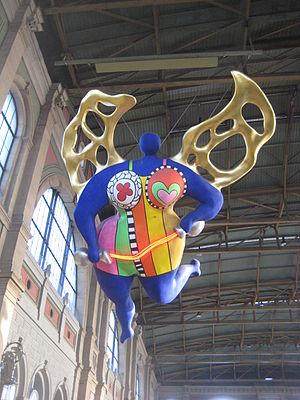
L'art de la sculpture commence sur le territoire français, comme dans le reste du monde, à l'époque préhistorique. Elle reste exceptionnelle, le plus souvent utilisée sous la forme de petits objects. Les premières œuvres taillées représentent uniquement des figures féminines, les Vénus paléolithiques, ou des représentations d'animaux.
Catherine de Saint-Phalle, dite Niki de Saint Phalle, née à Neuilly-sur-Seine le 29 octobre 1930 et morte à La Jolla le 21 mai 2002, est une plasticienne, peintre, sculptrice et réalisatrice de films franco-américaine.